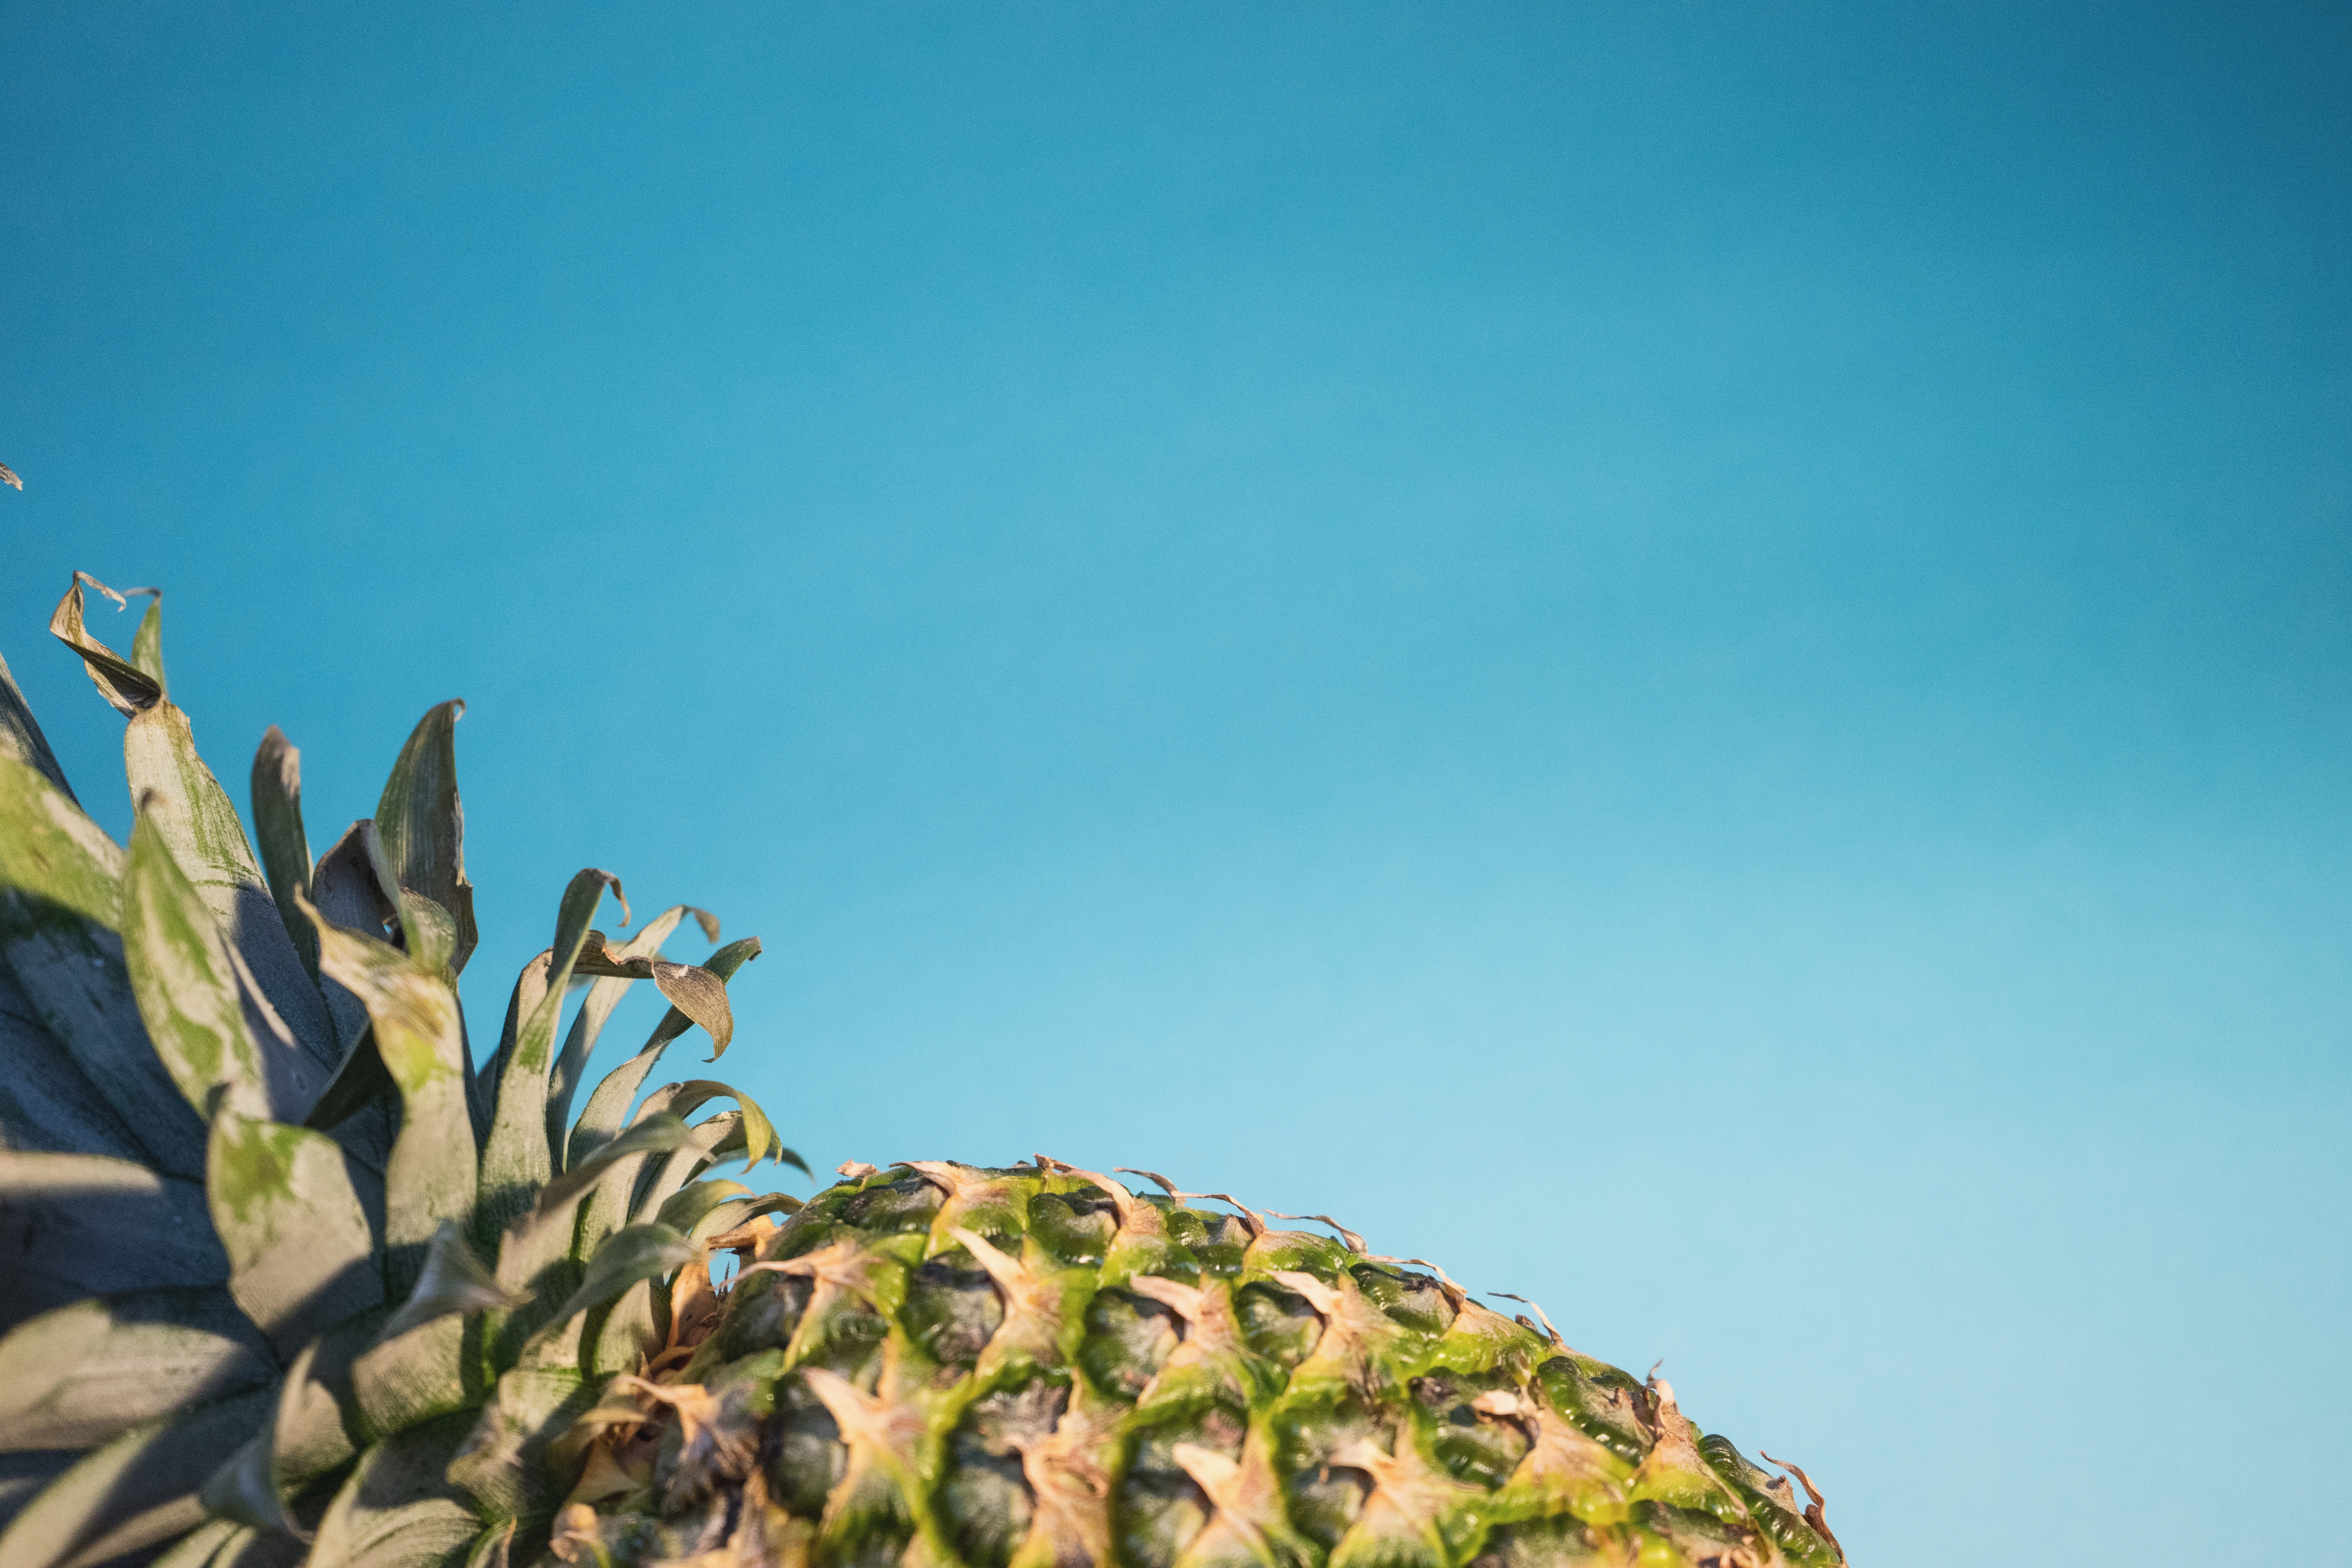
tree, grass, plant, sky, sunlight, leaf, flower, flora, macro photography, flowering plant, grass family, land plant, arecales